YBN Nahmir

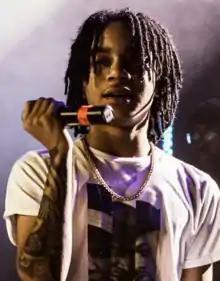
YBN Nahmir performing in 2018

Nicholas Alexander Simmons (born December 18, 1999), known professionally as YBN Nahmir (Initialism for Young Boss Nigga Nahmir), is an American rapper. He was the "de facto" lead member of the short-lived hip hop collective YBN, and is best known for his 2017 single "Rubbin Off the Paint", which peaked at number 46 on the "Billboard" Hot 100. His 2018 single, "Bounce Out with That" peaked atop the Bubbling Under Hot 100 chart. His 2019 single, "Opp Stoppa" (remixed featuring 21 Savage), peaked at number 78 on the former chart and preceded the release of his debut studio album "Visionland" (2021), which was met with critical and commercial failure.